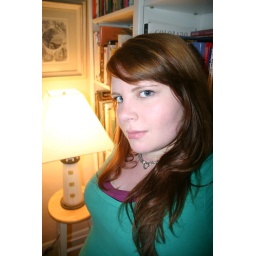
Me in front of the book shelf